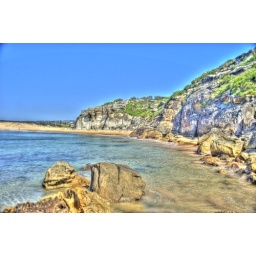
Northern end of beach known as the basin from rock platform below stairs